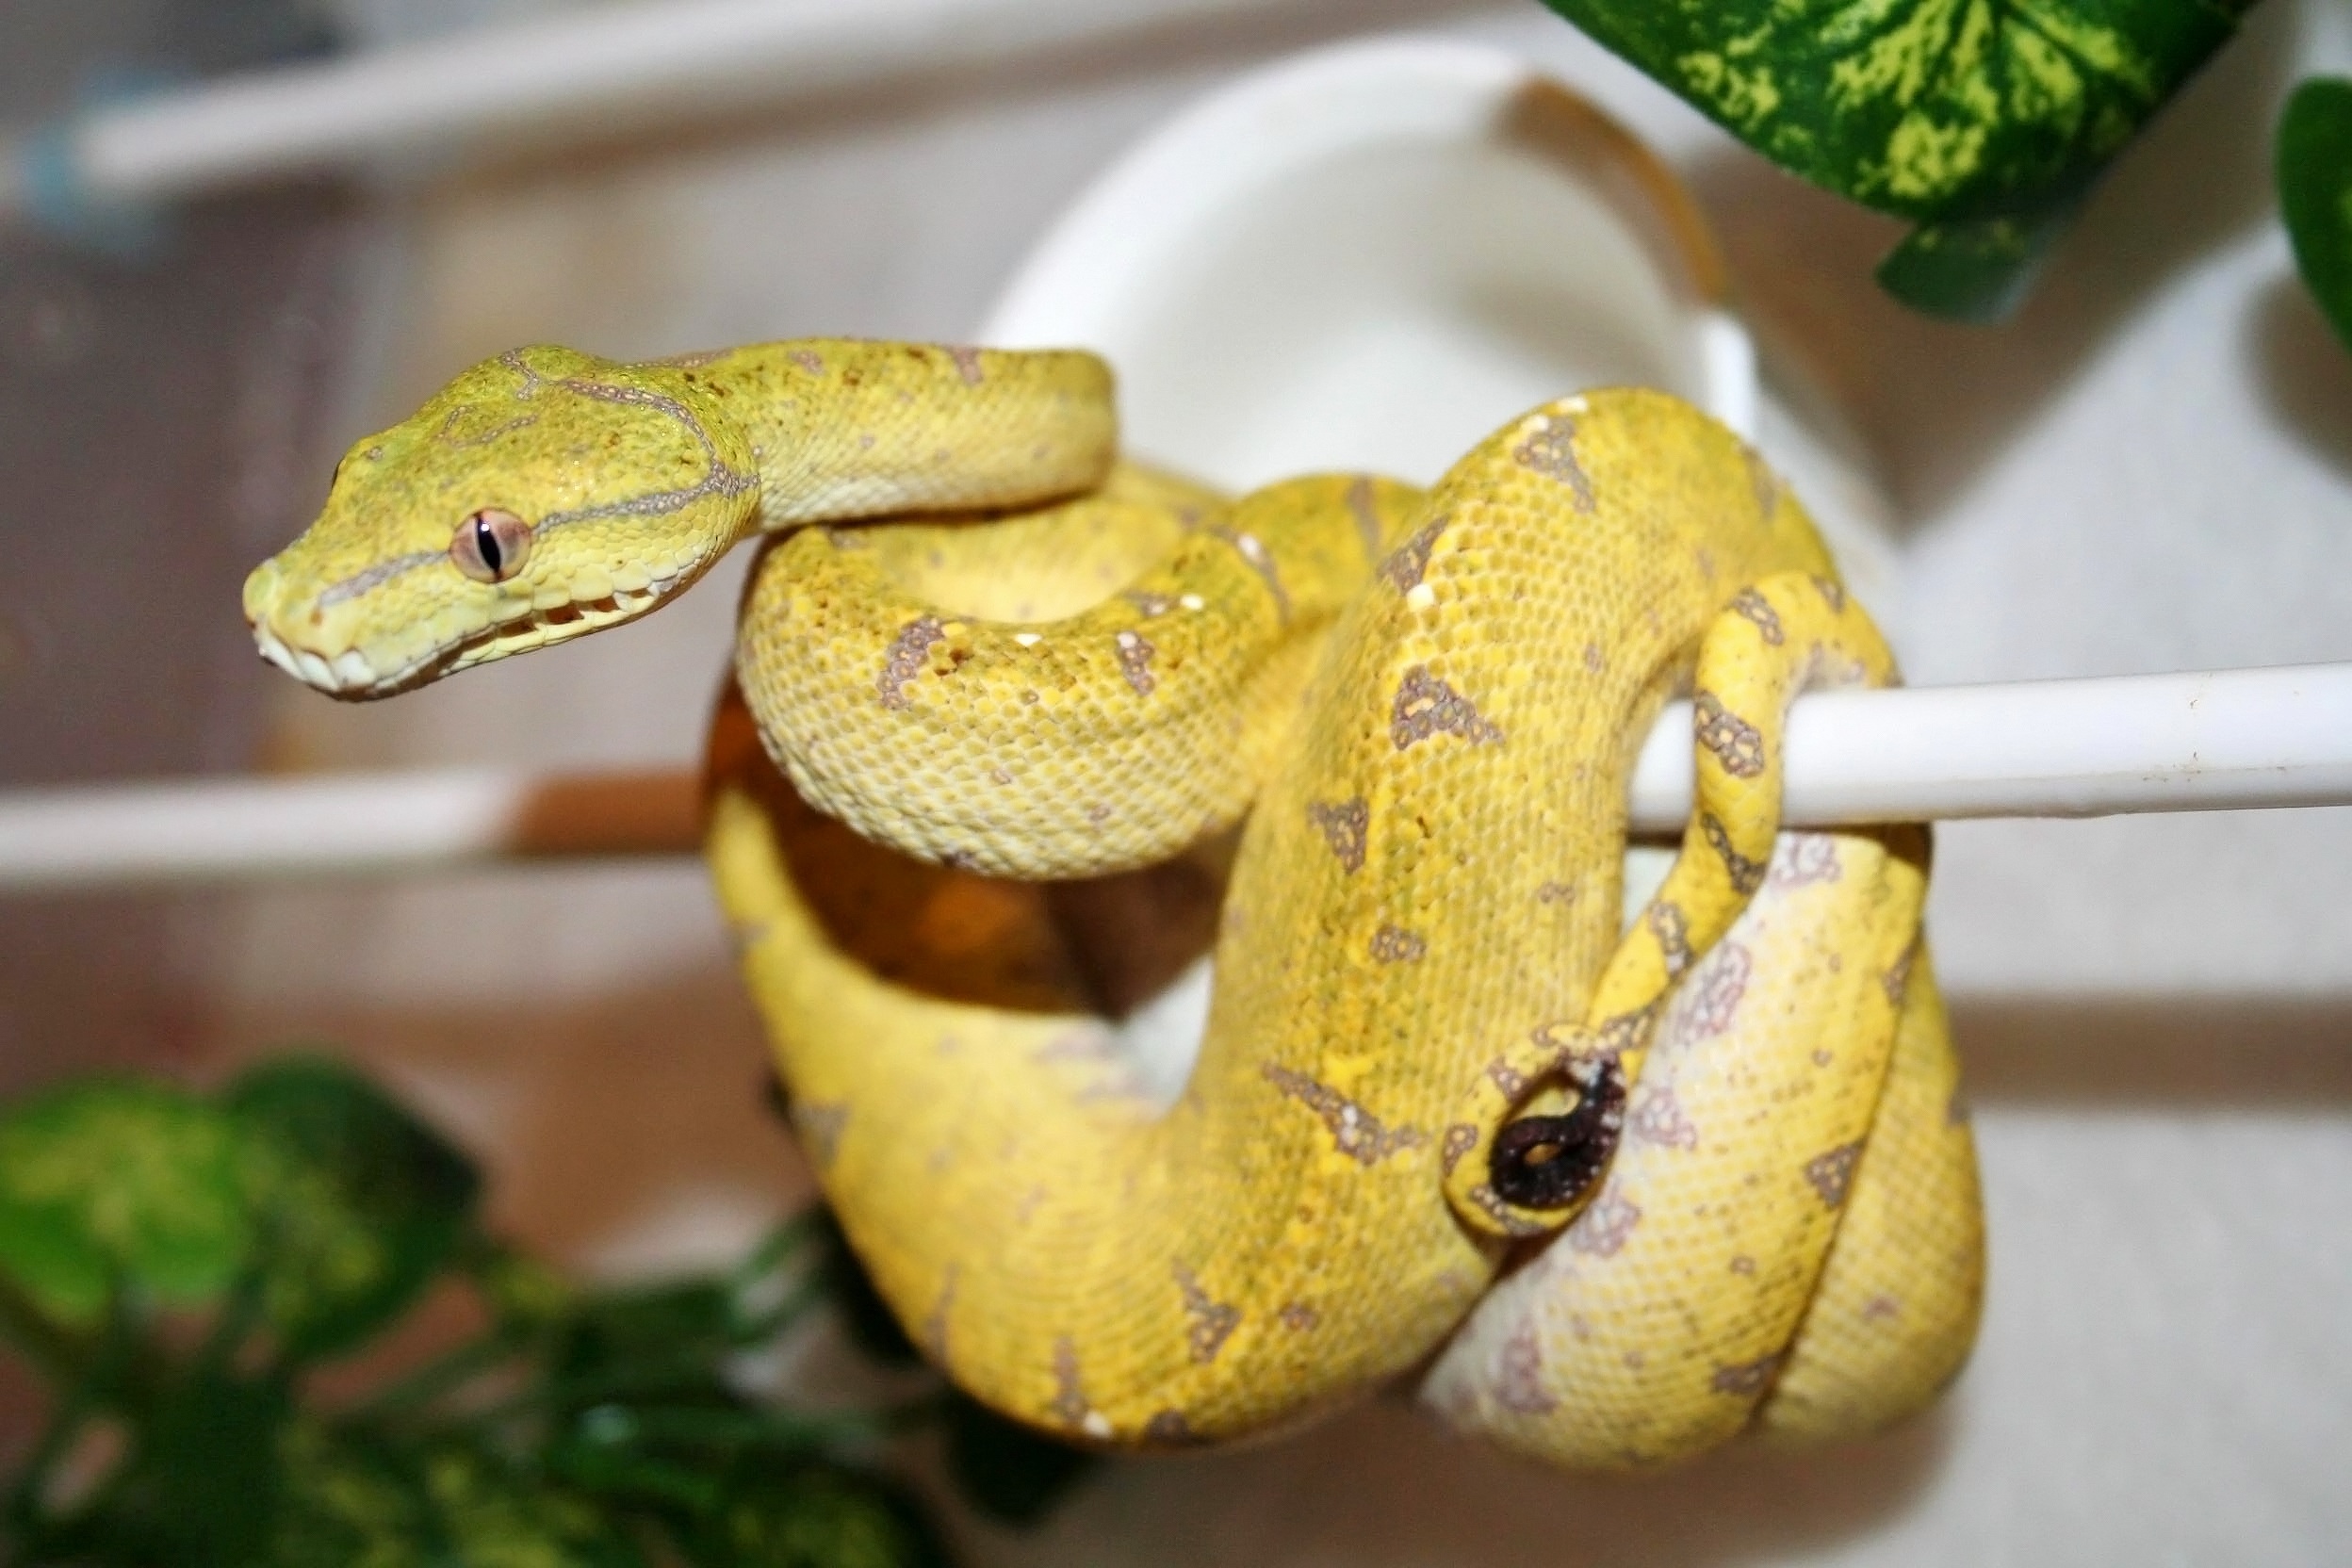
reptile, yellow, australia, snake, vertebrate, python, australian green tree python, captive bred